Prabhu Deva

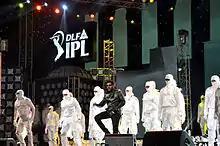
Prabhu Deva's performance at IPL Season 5 opening ceremony

He performed in the film "Aabra Ka Daabra", for the song "Om Sh". He performed in the Nana Patekar and Karisma Kapoor-starrer film "" (2002) for a song. He performed with Upendra in the Kannada film "HO". He made a special appearance in "Pokkiri" (which was directed by himself), with Vijay in the song "Aadungada". He performed again with Vijay in his own directional "Villu" for the song "Hey Rama" as a guest appearance. He performed with Bollywood actors Salman Khan and Govinda for a song in his 2009 directorial "Wanted".